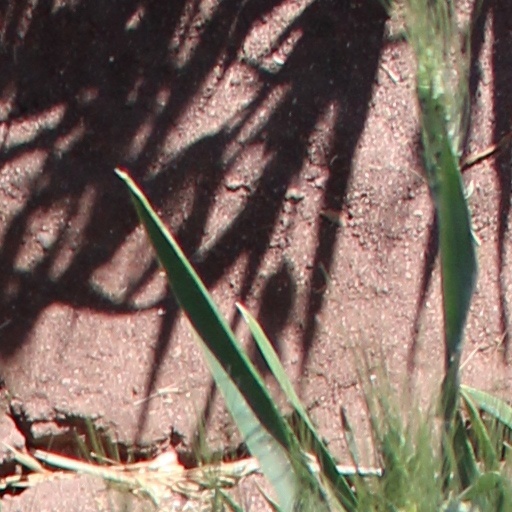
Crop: wheat